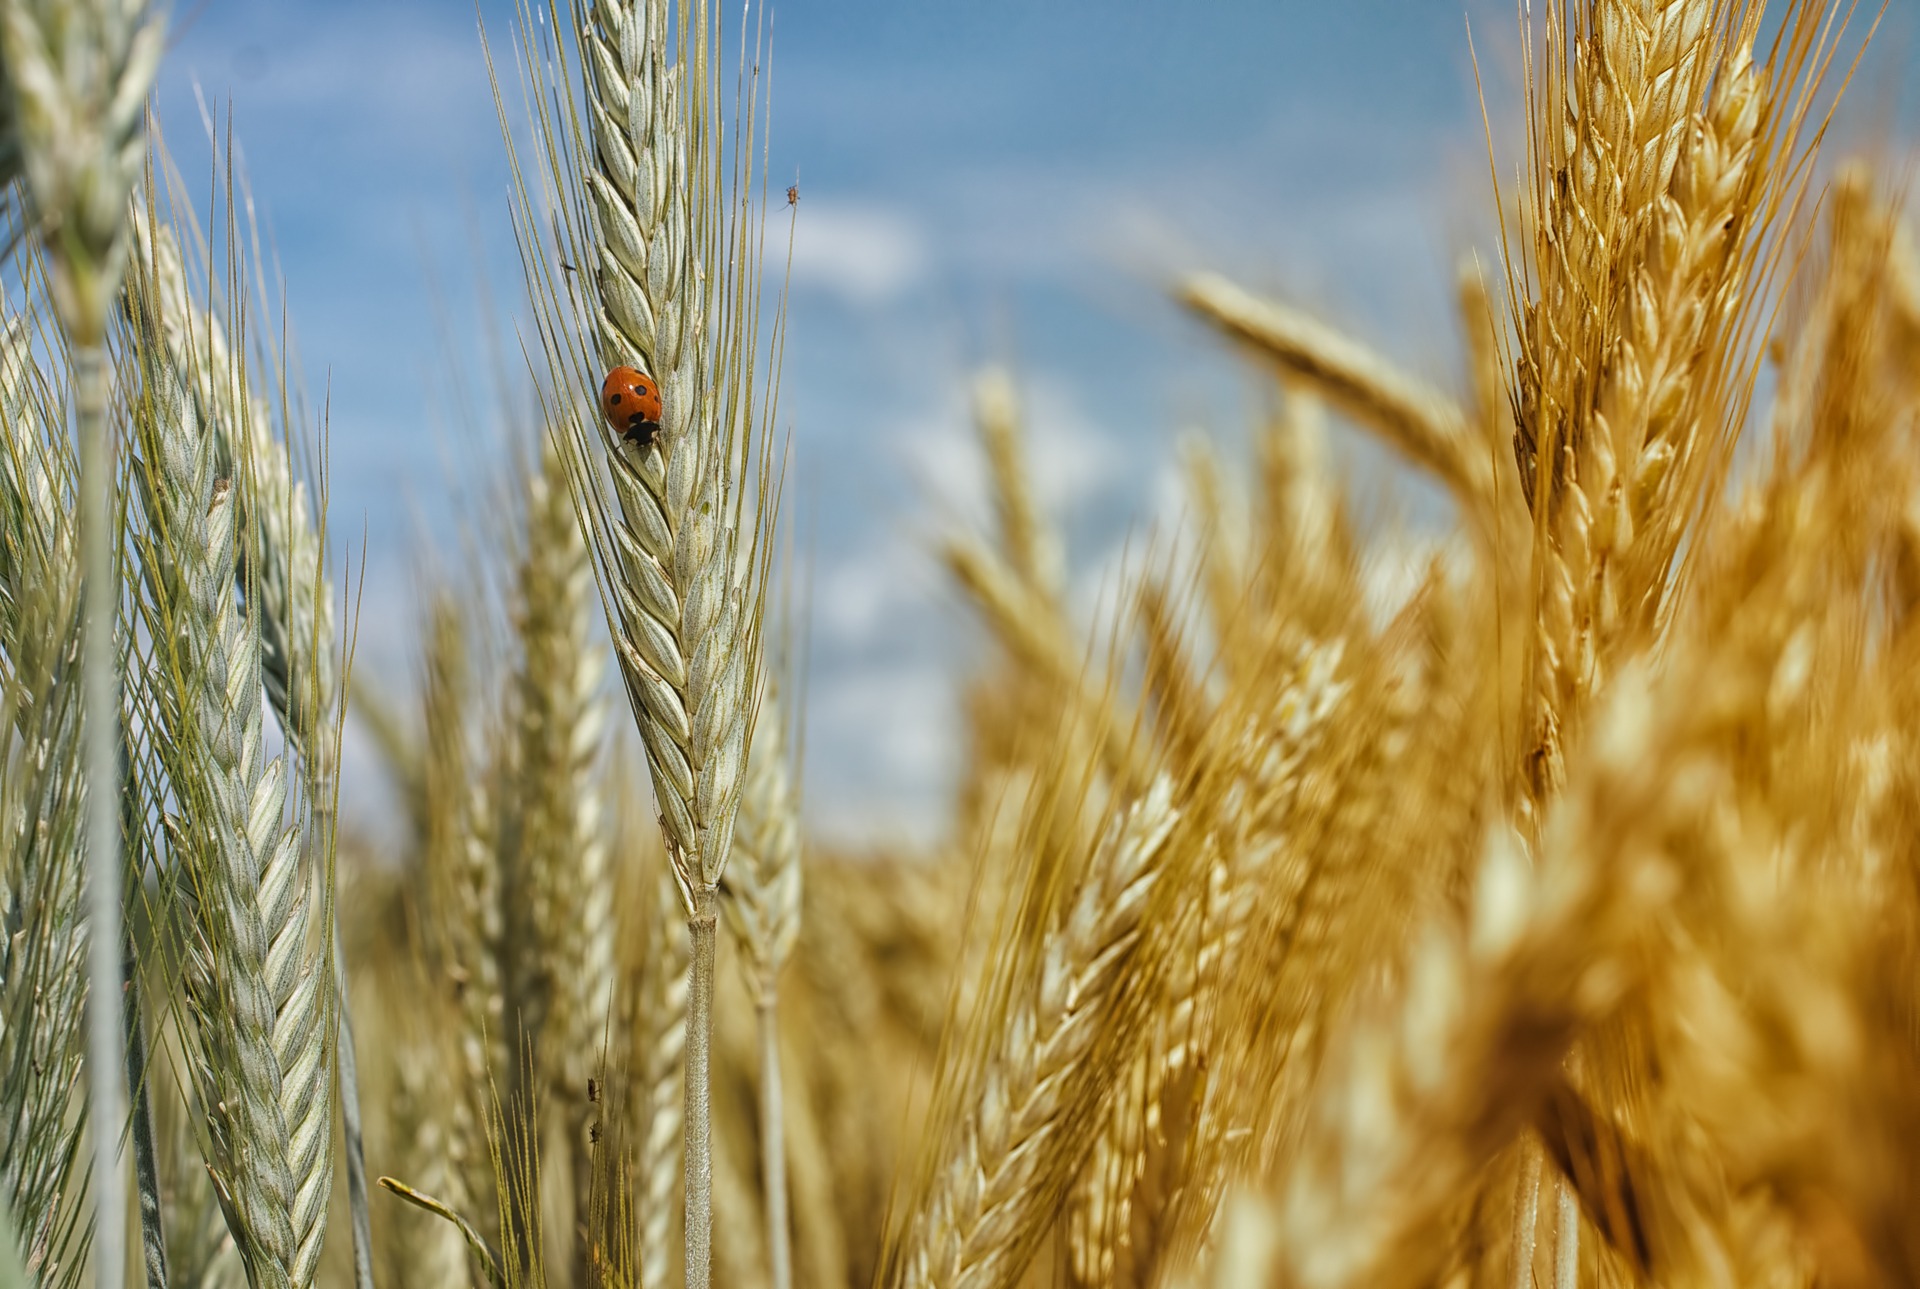
nature, plant, field, wheat, food, crop, insect, ladybug, agriculture, cereal, wheat field, close up, rye, flowering plant, commodity, emmer, triticale, grass family, plant stem, land plant, food grain, einkorn wheat